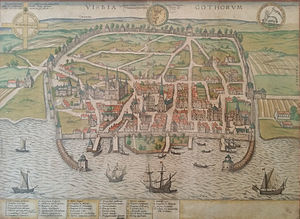
Oluf Axelsen Thott
Visby i slutningen af 1500-tallet
Visby i Slutningen af det 16de Aarhundrede
Oluf Axelsen Thott var en dansk rigsmarsk og en af de mægtige Axelssønner.